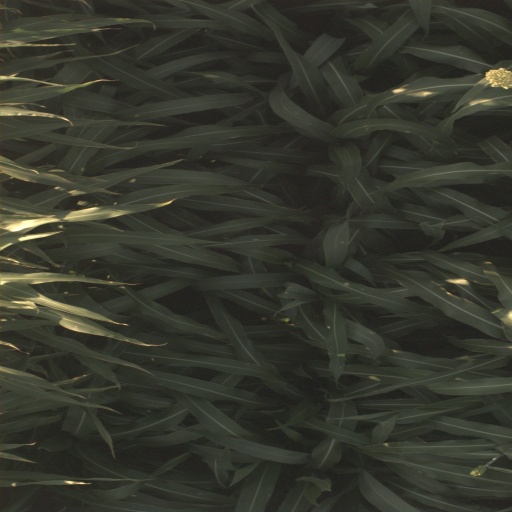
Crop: sorghum